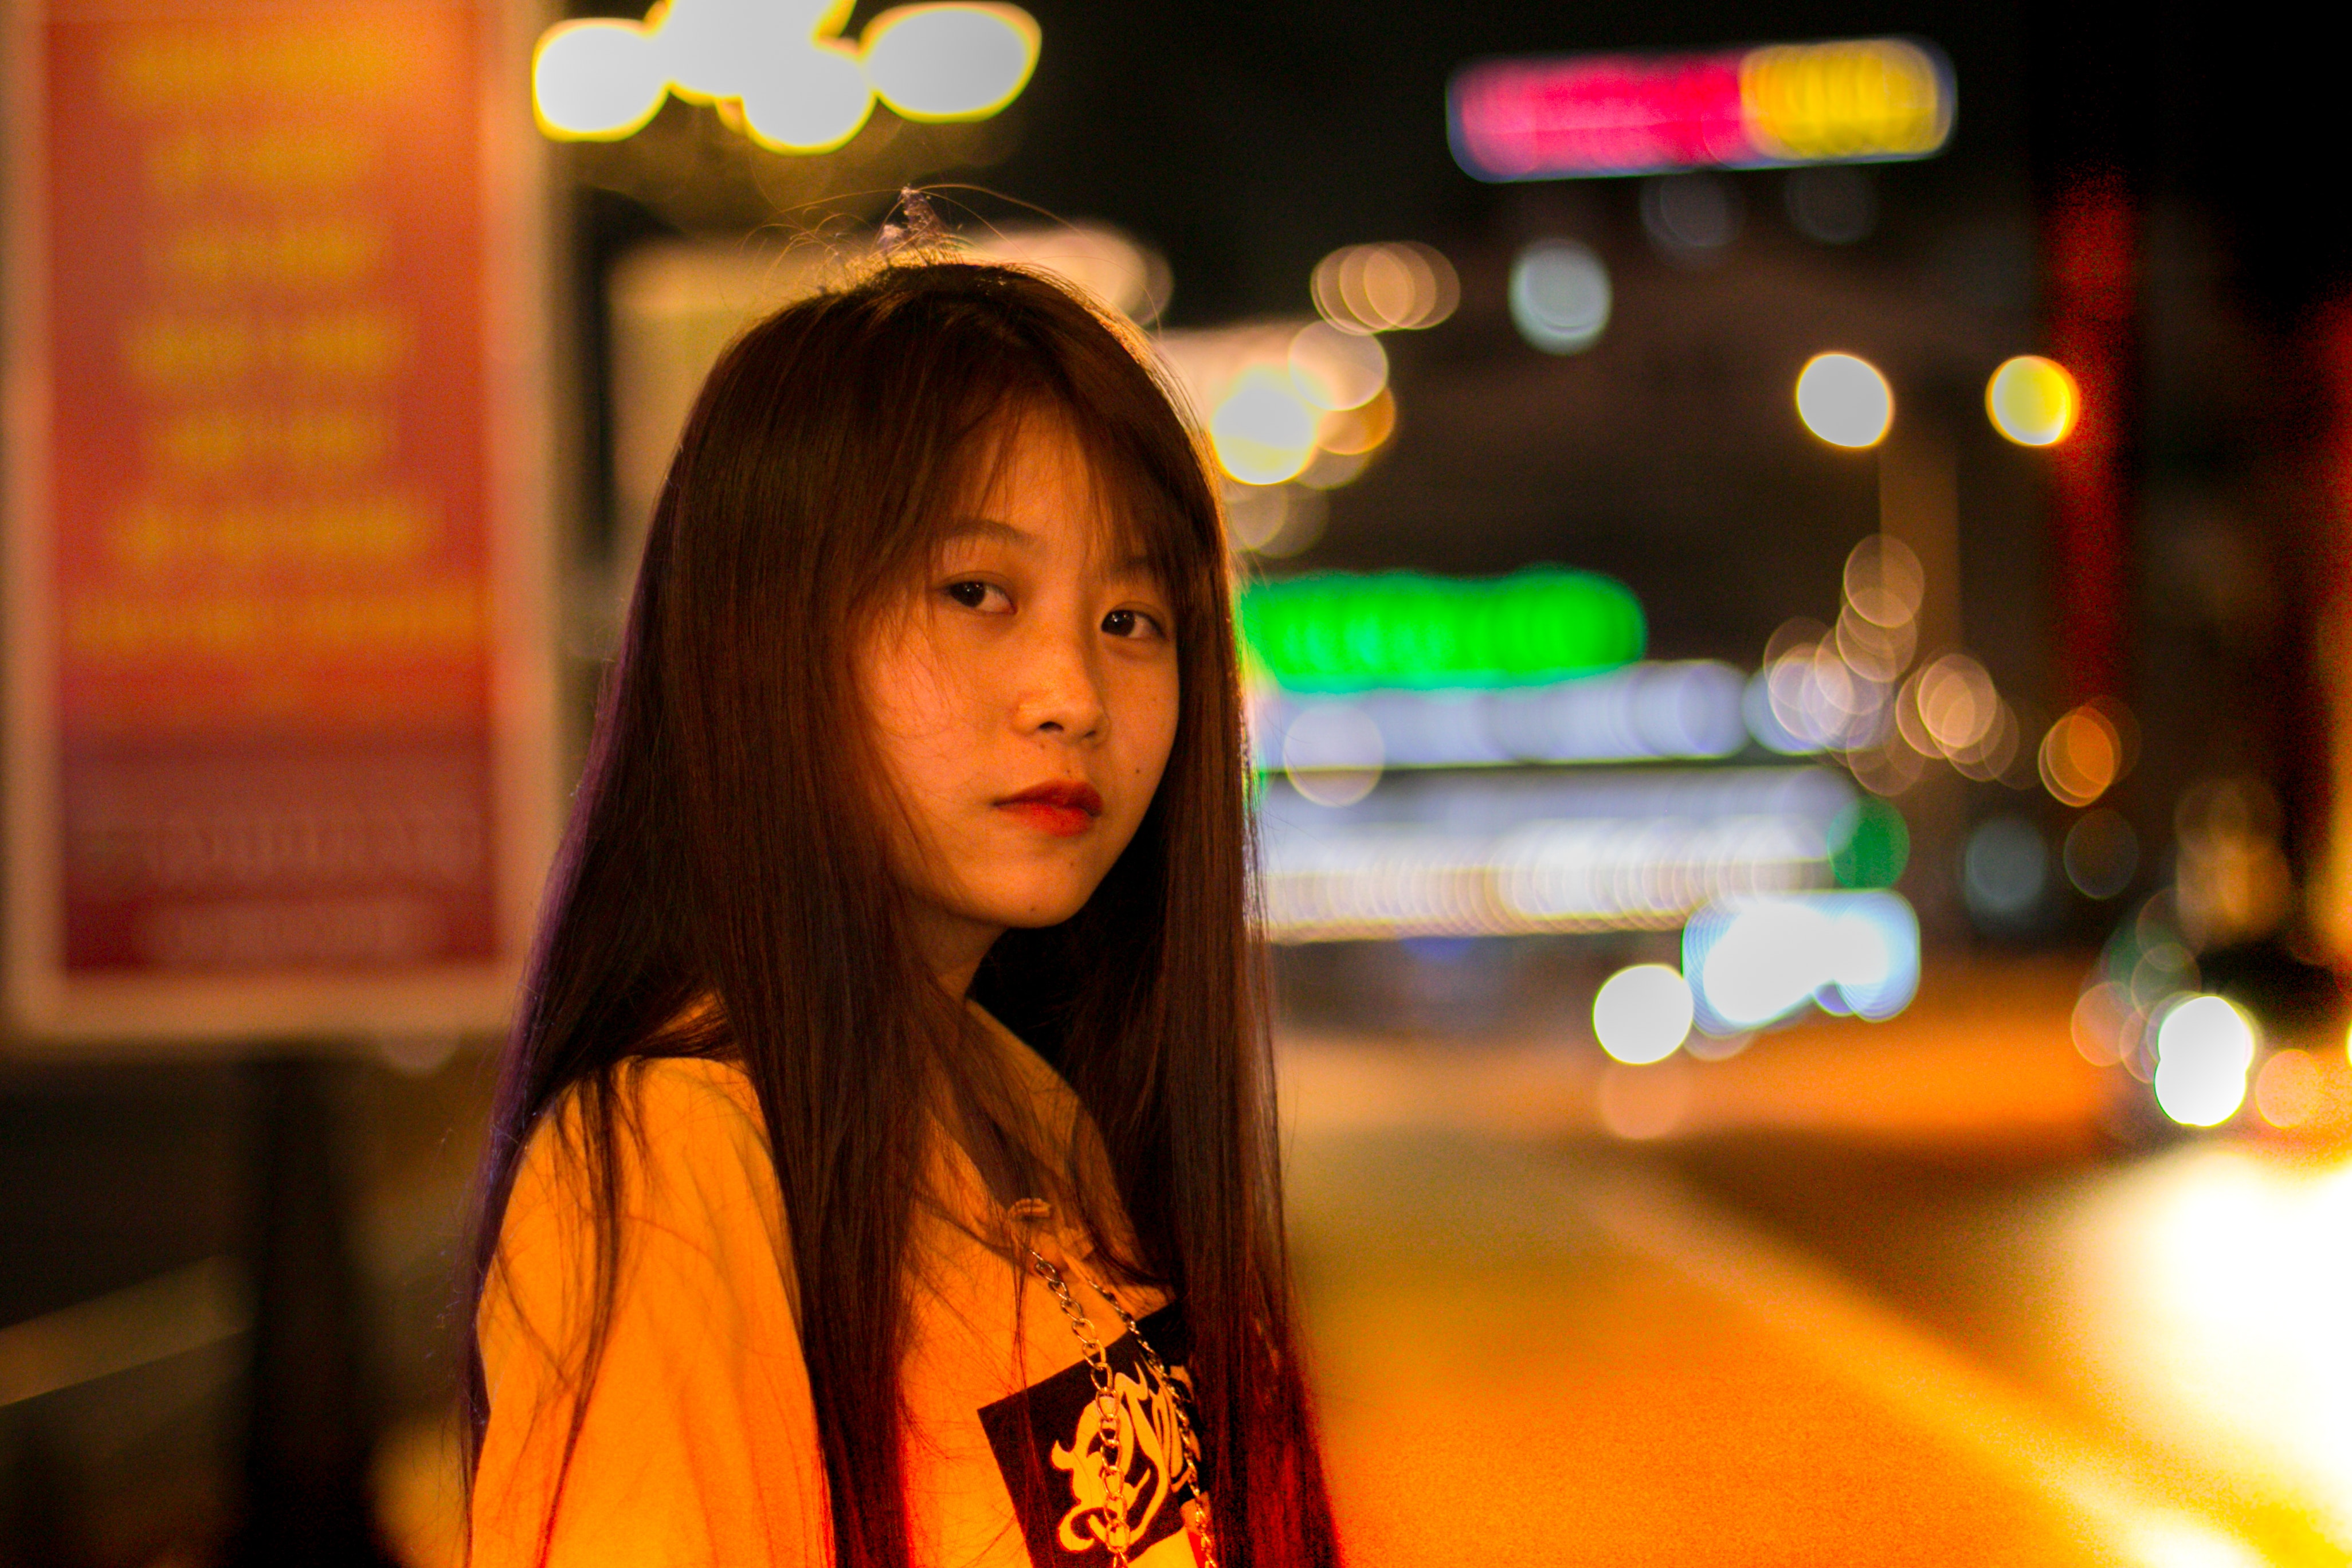
light, beauty, yellow, night, snapshot, eye, fun, human, photography, street, smile, long hair, black hair, leisure, brown hair, vacation, portrait photography, city